Mauthausen concentration camp

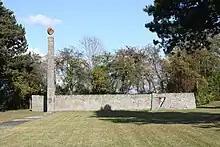
French monument at Mauthausen

Throughout the years of World War II, the Mauthausen and its subcamps received new prisoners in smaller transports daily, mostly from other concentration camps in German-occupied Europe. Most of the prisoners at the subcamps of Mauthausen had been kept in a number of different detention sites before they arrived. The most notable of such centres for Mauthausen and its subcamps were the camps at Dachau and Auschwitz. The first transports from Auschwitz arrived in February 1942. The second transport in June of that year was much larger and numbered some 1,200 prisoners. Similar groups were sent from Auschwitz to Gusen and Mauthausen in April and November 1943, and then in January and February 1944. Finally, after Adolf Eichmann visited Mauthausen in May of that year, Mauthausen received the first group of roughly 8,000 Hungarian Jews from Auschwitz; the first group to be evacuated from that camp before the Soviet advance. Initially, the groups evacuated from Auschwitz consisted of qualified workers for the ever-growing industry of Mauthausen and its subcamps, but as the evacuation proceeded other categories of people were also transported to Mauthausen, Gusen, Vienna or Melk.